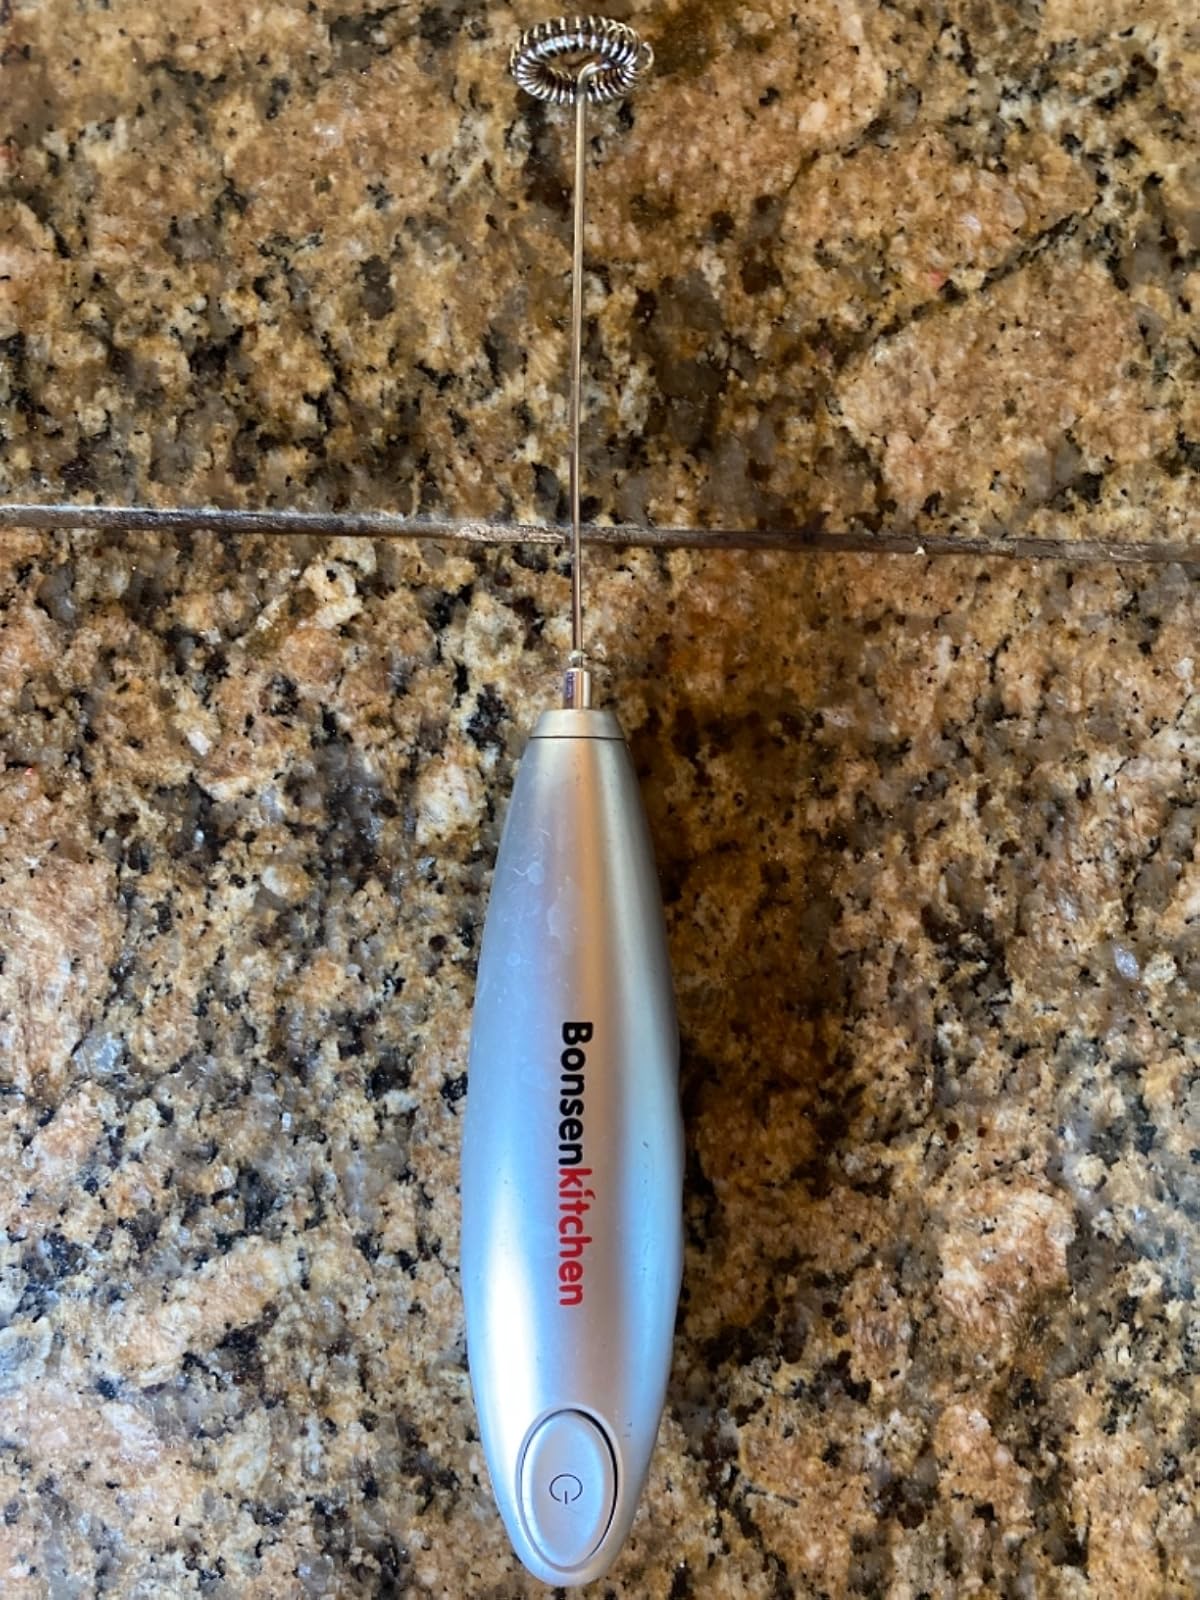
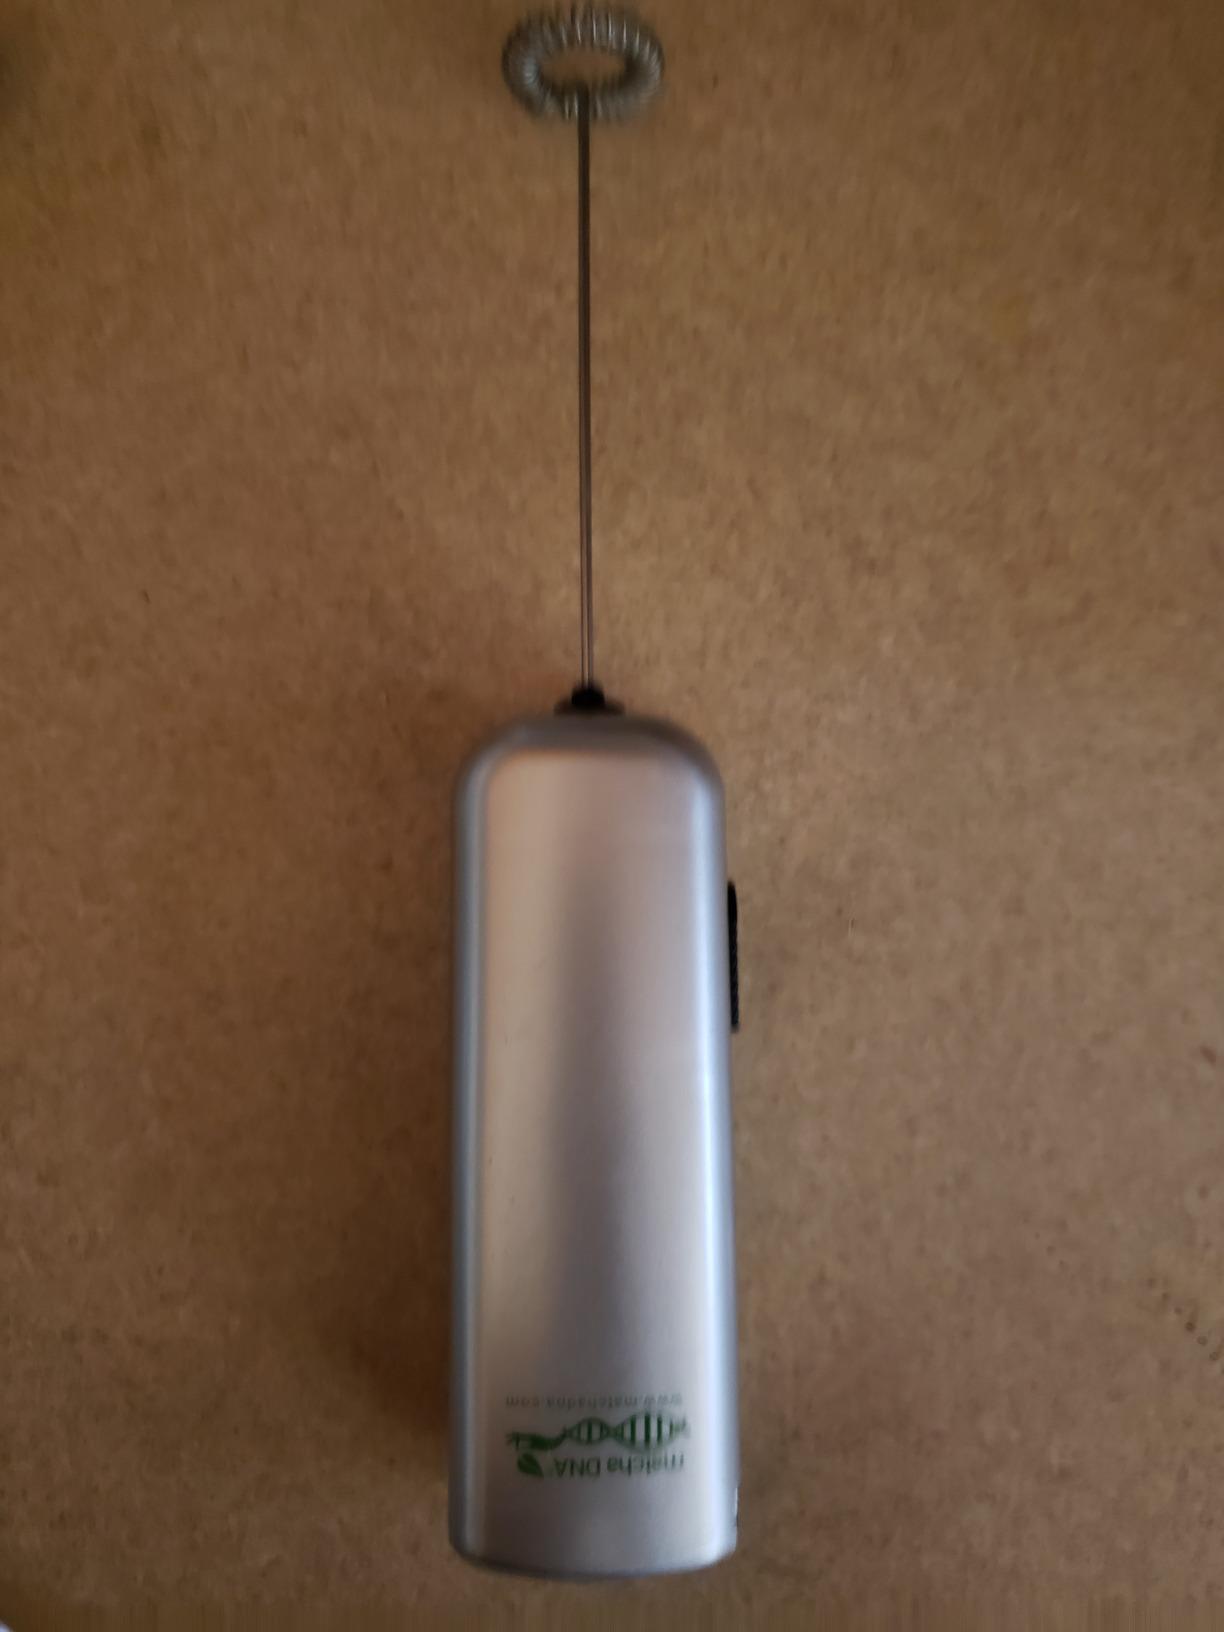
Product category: items_mixer
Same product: no